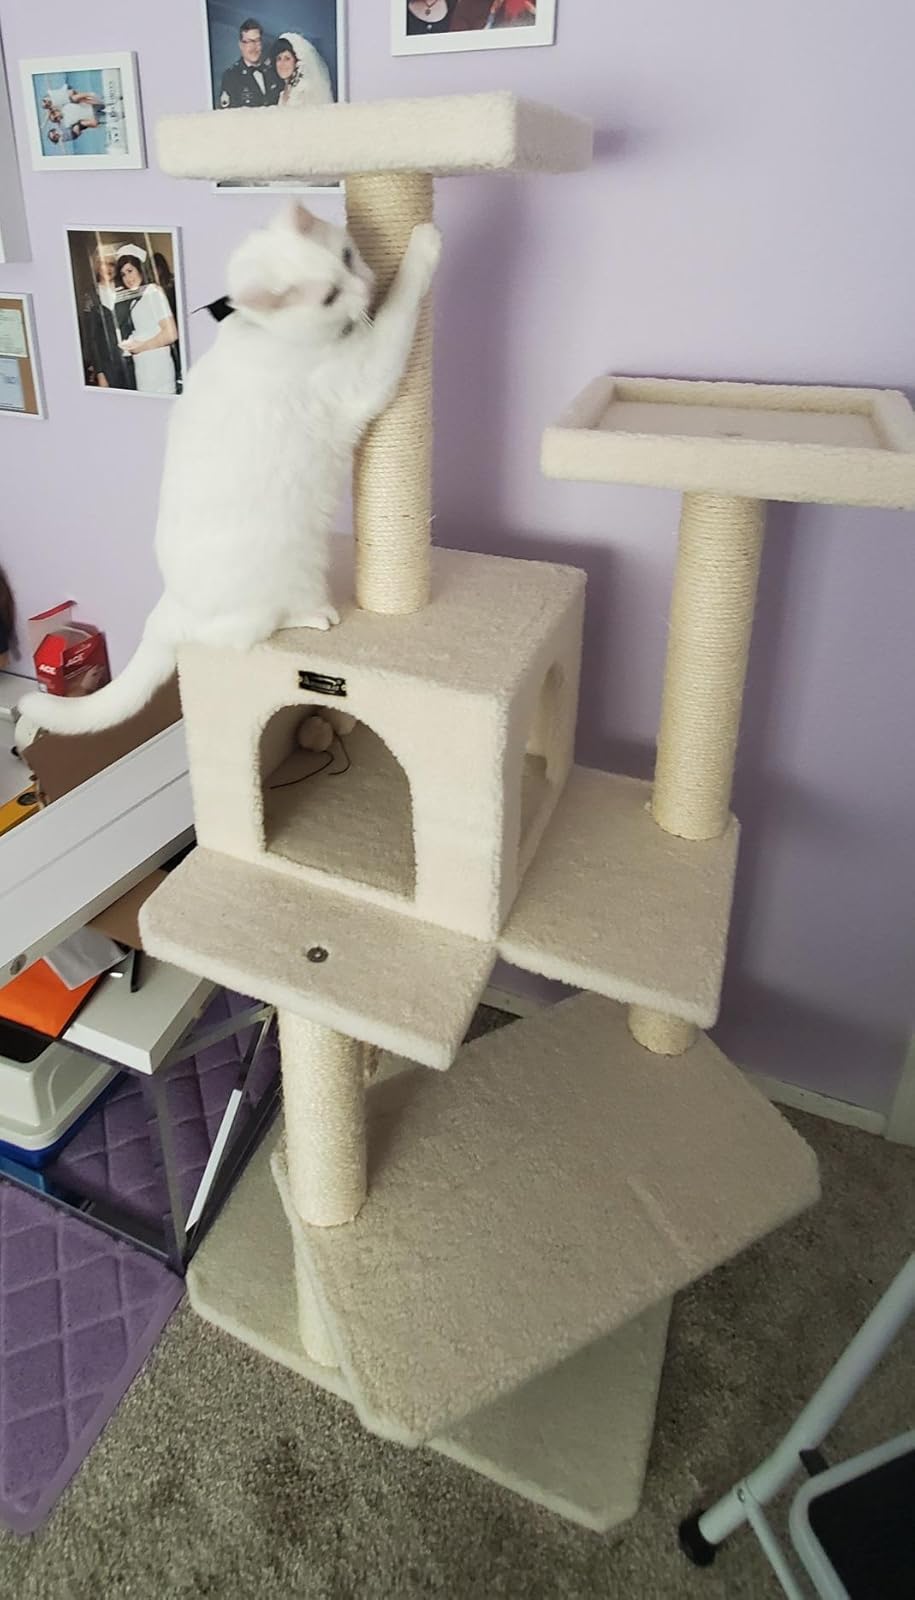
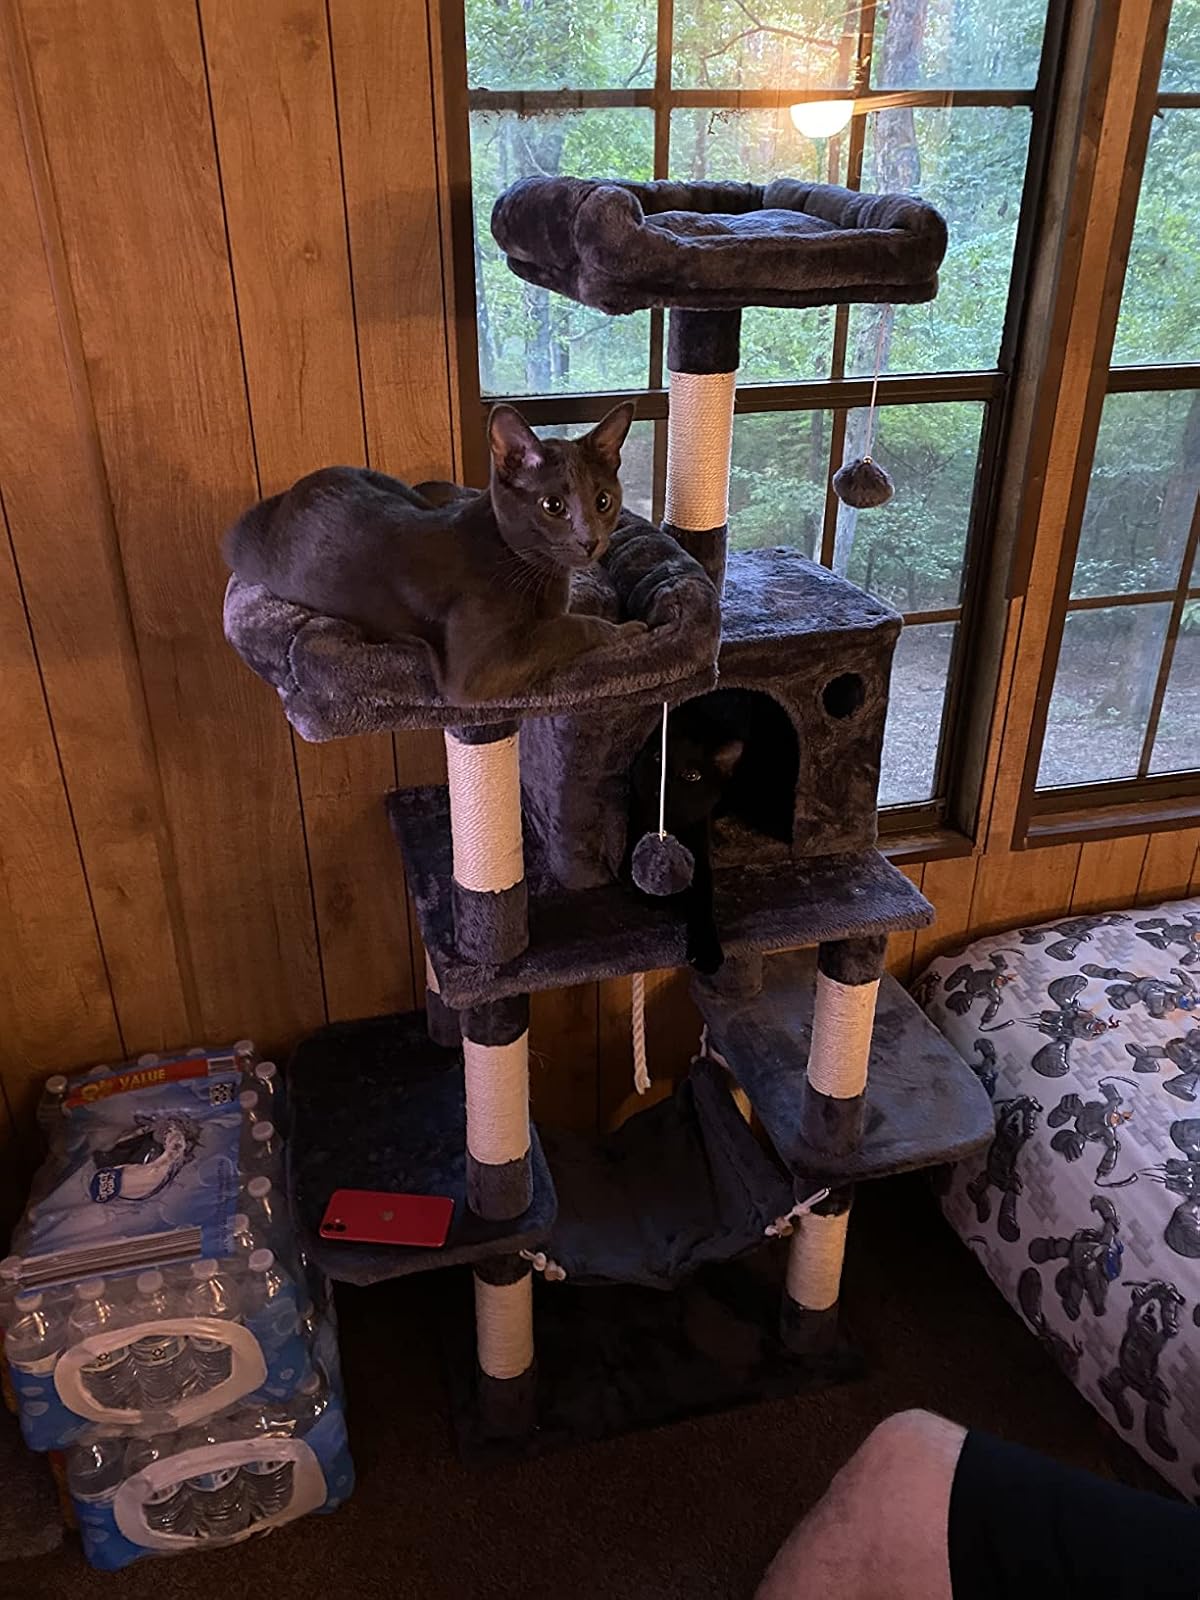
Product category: items_cat tree
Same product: no